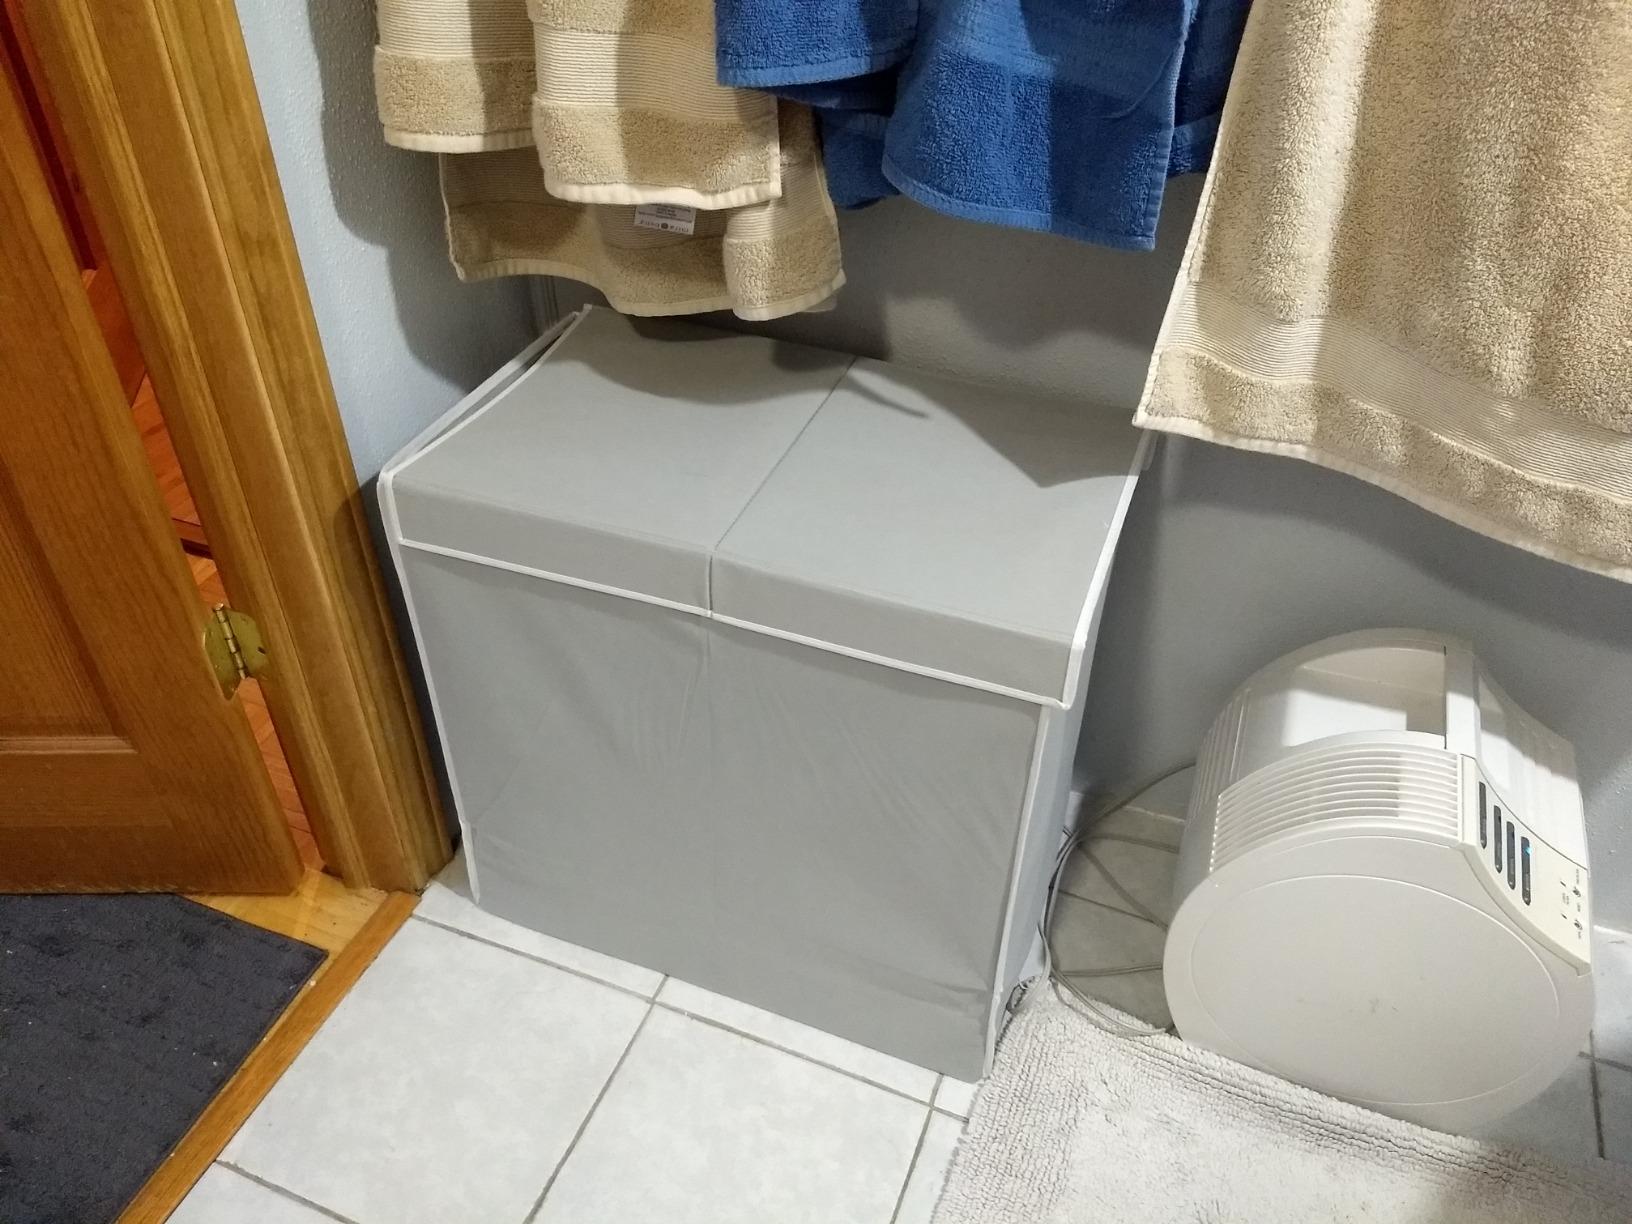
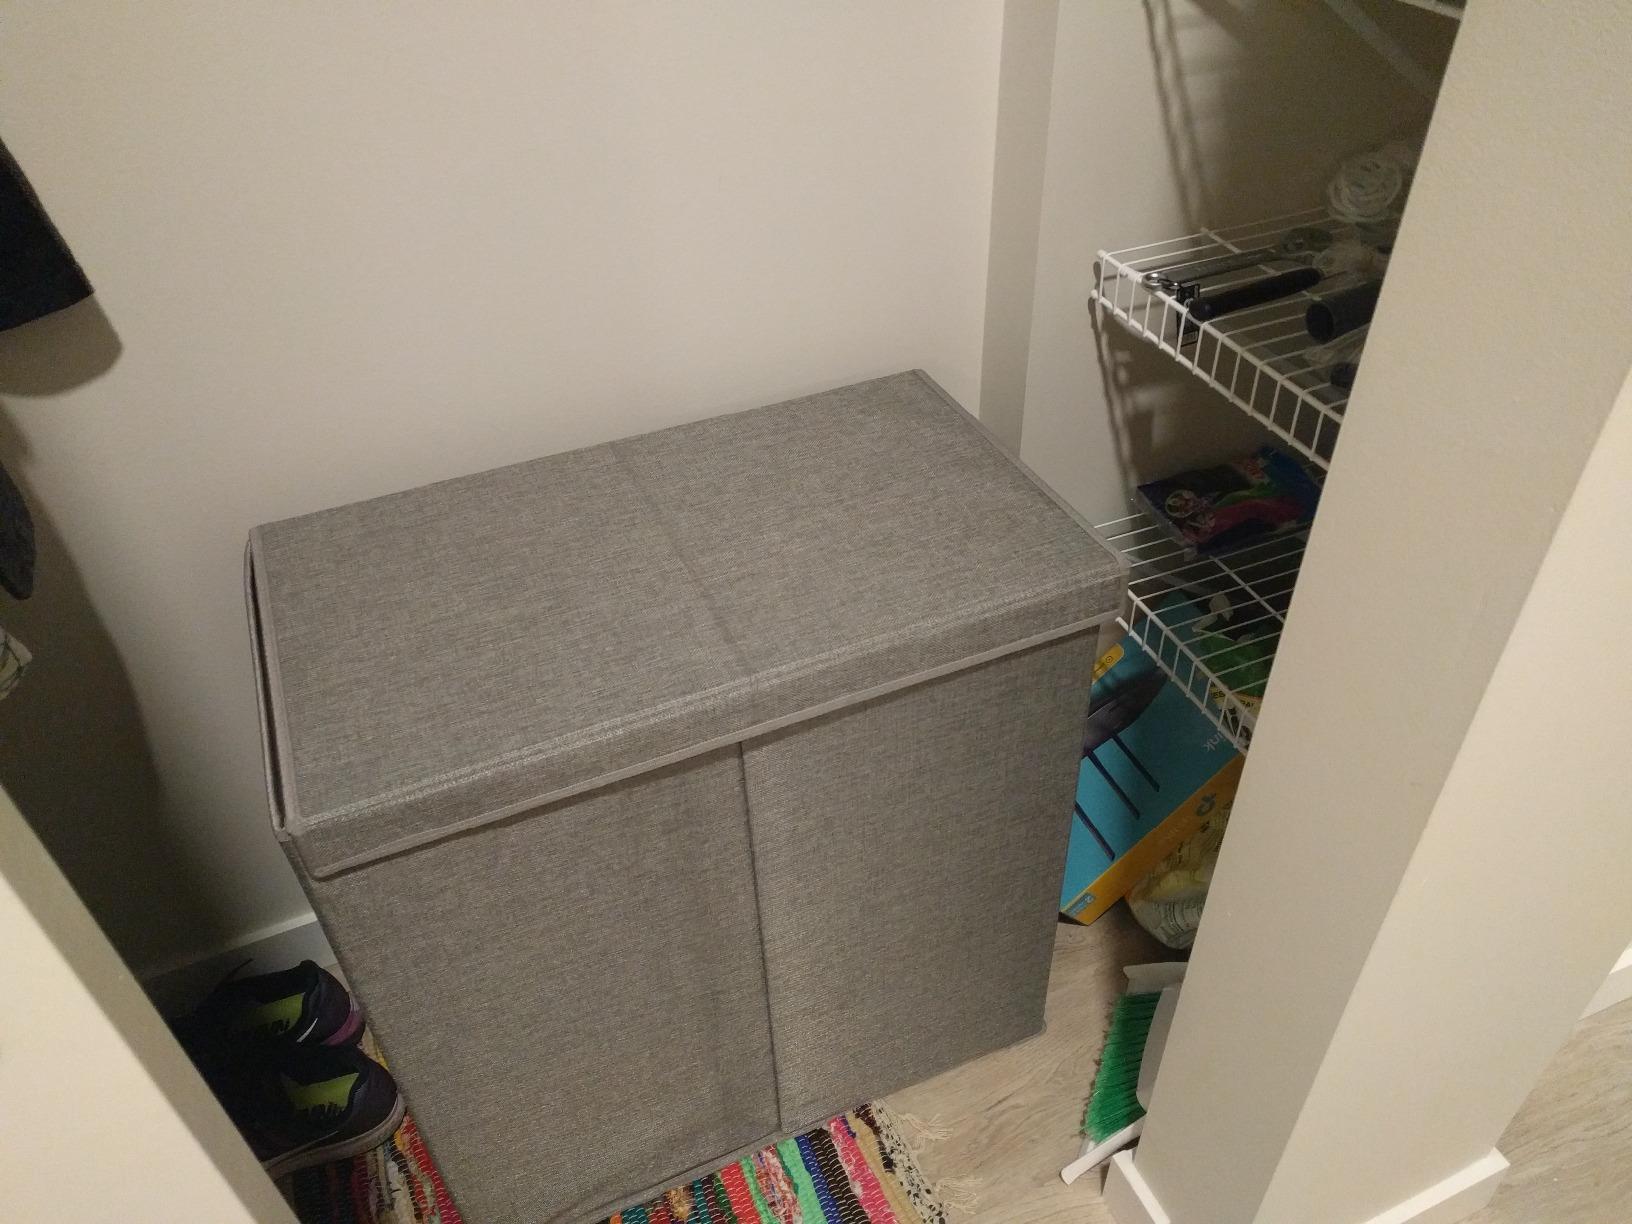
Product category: items_hamper
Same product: no